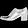
Label: Ankle boot